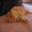
Label: cat